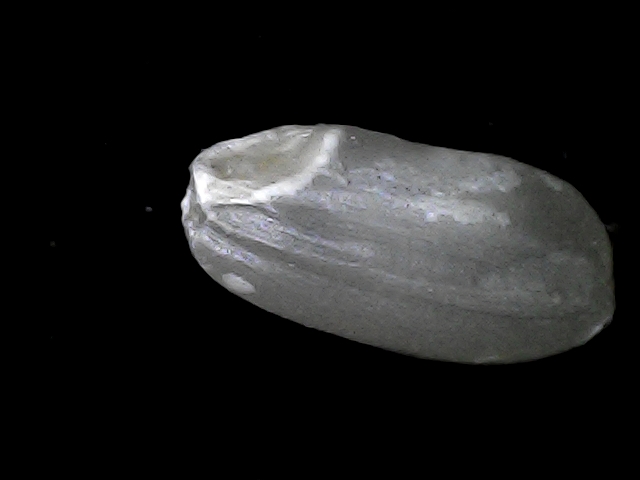
Rice variety: BD33